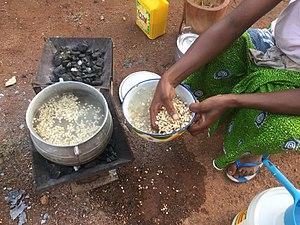
Vigna unguiculata ou niébé est une espèce de plantes de la famille des Fabaceae et du genre Vigna originaire d'Afrique tropicale, dont plusieurs sous-espèces sont cultivées comme plantes alimentaires pour leurs graines, proches des haricots, ou pour leur gousses. C'est la principale légumineuse alimentaire d'Afrique tropicale, fournissant une source économique de protéines de grande qualité. Le Nigeria est le premier producteur mondial de niébé.